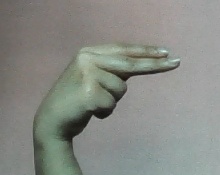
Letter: ain